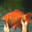
Label: aquarium_fish